Dudleya traskiae

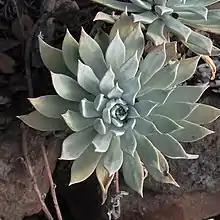
"Dudleya traskiae" photographed at Regional Parks Botanic Garden located in Tilden Regional Park near Berkeley, CA.

All of the known sites supporting "Dudleya traskiae" are in rocky areas on the steep slopes of the island's perimeter or on outcrops within shallow canyons where vegetation is low-growing. With the exception of a small population on the far western portion of the island, all locations, historic as well as present day (as of 1989) occur on the eastern, southeastern and southwestern slopes of the island. No "Dudleya traskiae" plants presently occur on the northern and north-western sides of the island although they do occur elsewhere on north-facing slopes. The habitat of "Dudleya traskiae" has been described as a maritime cactus scrub, and by Holland (1986) as southern coastal bluff scrub. This assemblage of plants, characterized by cholla ("Cylindropuntia prolifera"), prickly pear ("O. oricola" and "O. littoralis"), boxthorn ("Lycium californicum"), Santa Barbara Island buckwheat ("Eriogonum giganteum ssp. compactum") and annual forbs and grasses, is restricted to the perimeter of the island and south-facing slopes of the canyons.